Maria Leopoldina of Austria

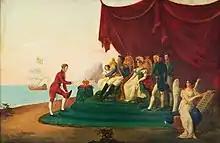
Allegory of the recognition of the Empire of Brazil and its independence. The painting depicts British diplomat Sir Charles Stuart presenting his letter of credence to Emperor Pedro I as Empress Maria Leopoldina, Princess Maria da Glória, and other dignitaries look on. At right, a winged figure, representing History, carving the "great event" on a stone tablet.

Maria Leopoldina grew up fearing popular revolutions due to the example of her great-aunt Marie Antoinette, the last Queen of France, guillotined during the French Revolution. However, the fear of revolutions that would diminish the powers of the monarchs by popular revolt as happened in France in 1789 and recently in Portugal in 1820 was not seen in Brazil: "As soon as the autonomist movement and then the independence movement won Dom Pedro and Dona Leopoldina as protagonists, the Brazilians saw them as allies for the first time, and not as tyrants who should be defeated to give up power".